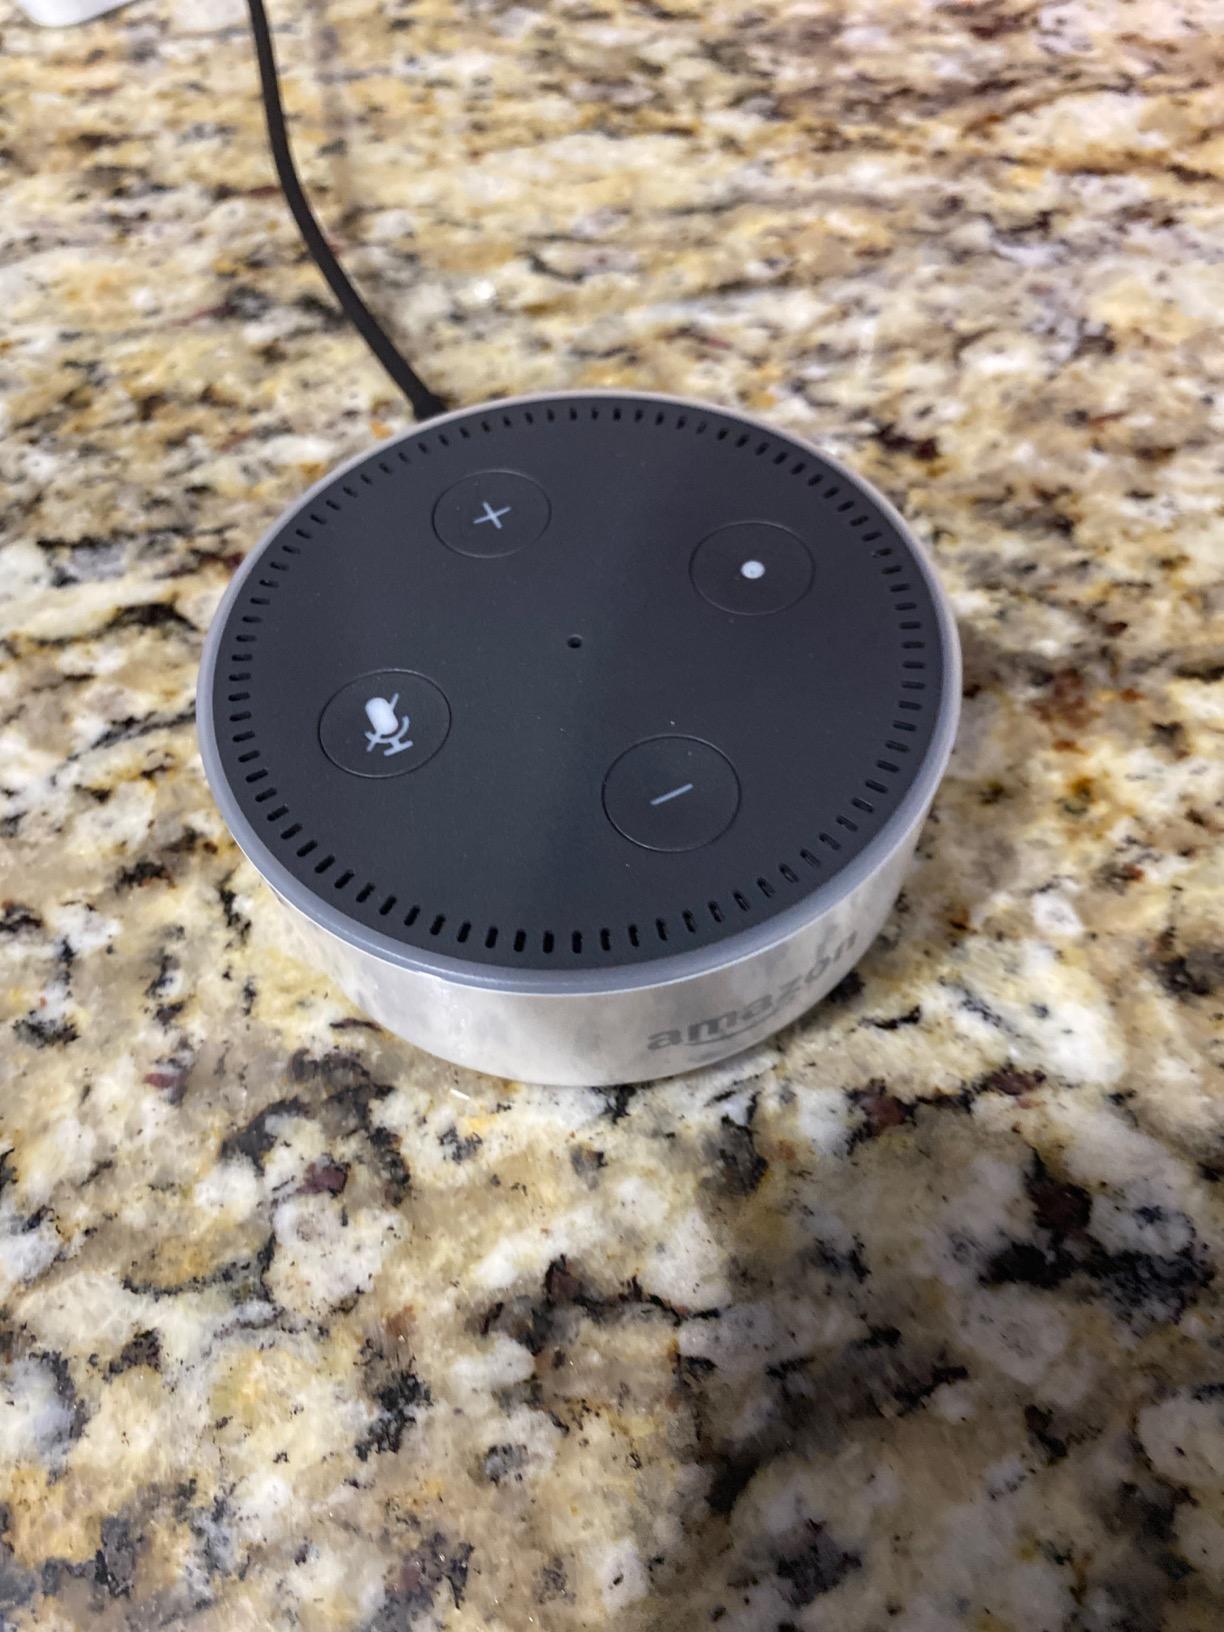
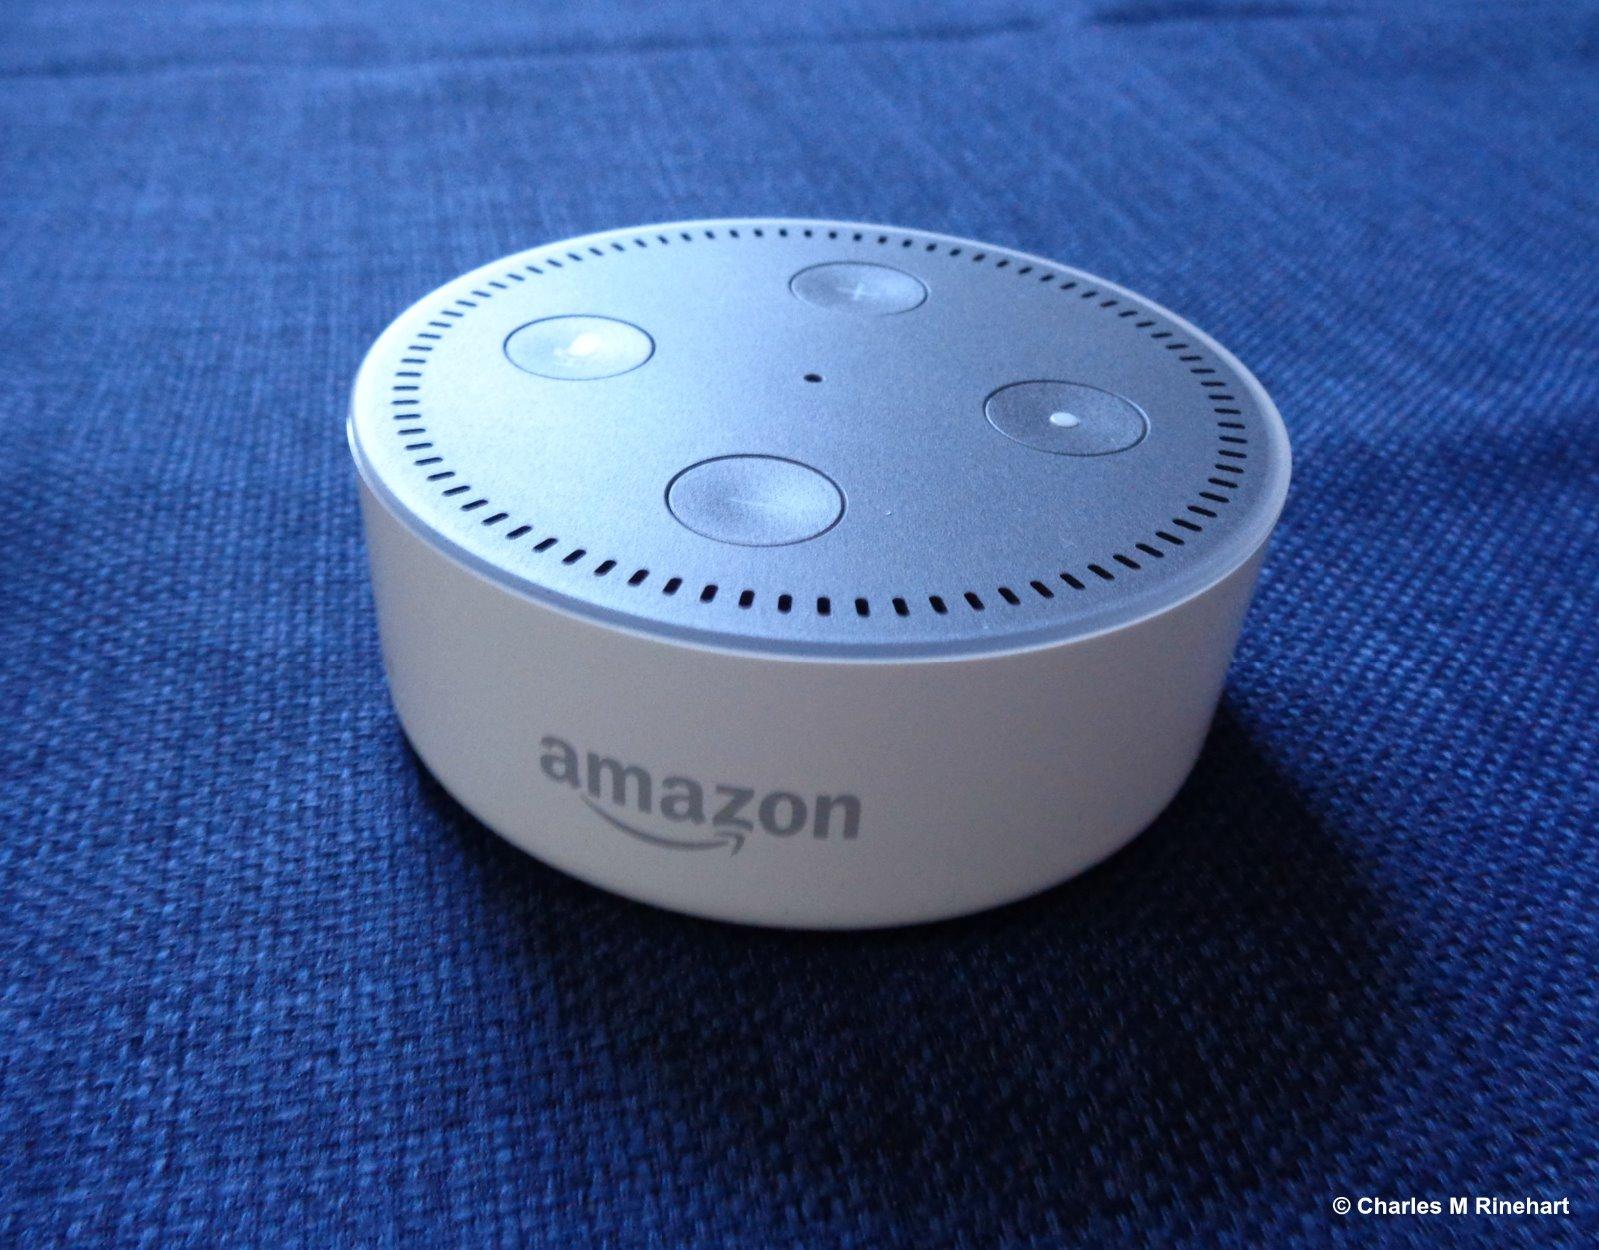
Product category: speaker
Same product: yes